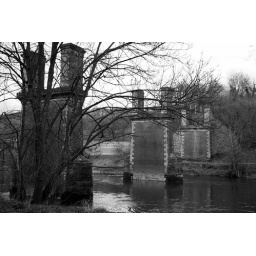
Old railway bridge over the river Severn